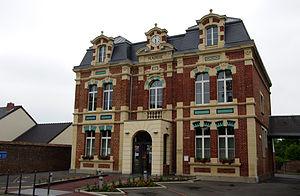
Beaumetz-lès-Loges est une commune française située dans le département du Pas-de-Calais en région Hauts-de-France.